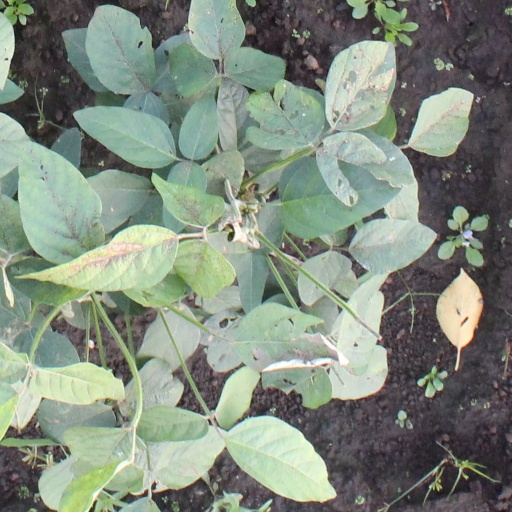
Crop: soybean